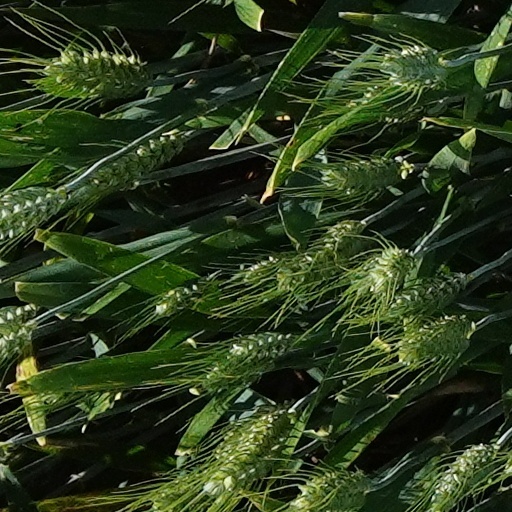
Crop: wheat